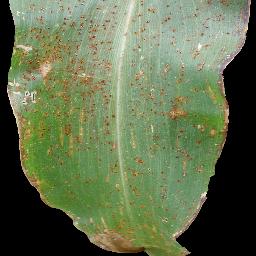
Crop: corn
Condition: (maize)_common_rust